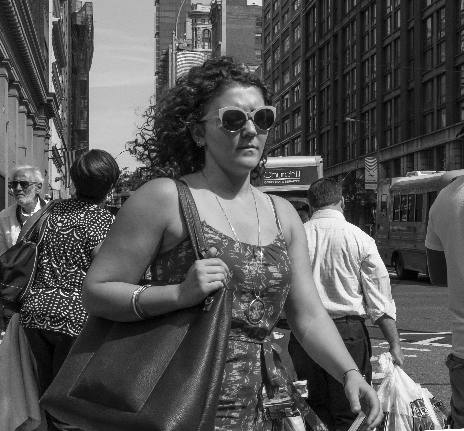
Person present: Yes